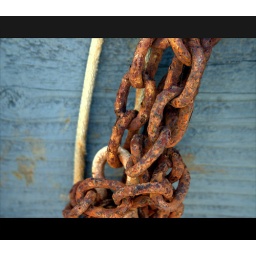
This chain was hanging from an abandoned boat in Florence. This boat would have dreamt of sailing high in the vast ocean